Monsters of Folk

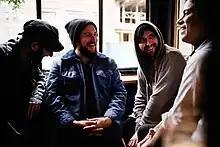
Monsters of Folk

Monsters of Folk was an American supergroup, consisting of Jim James from My Morning Jacket, Conor Oberst and Mike Mogis from Bright Eyes, Will Johnson from Centro-matic and M. Ward, solo artist and half of She & Him. The band was formed in 2004 when the members were on tour with their respective bands and solo projects. After playing together both on-stage and backstage, they started working together on various material. Due to the members' main projects, Monsters of Folk did not finish their first album until 2009, released as "Monsters of Folk" on September 22 on Rough Trade.